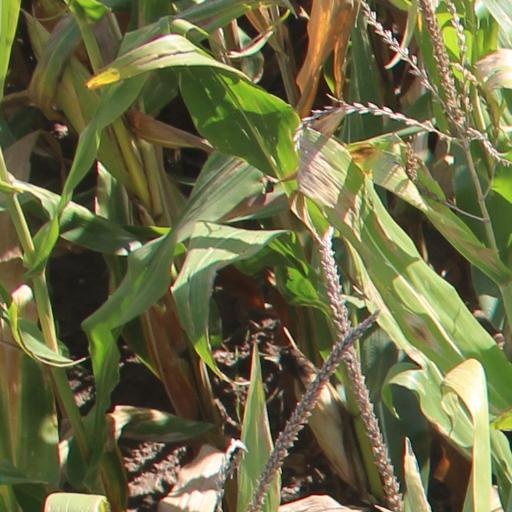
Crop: maize; corn